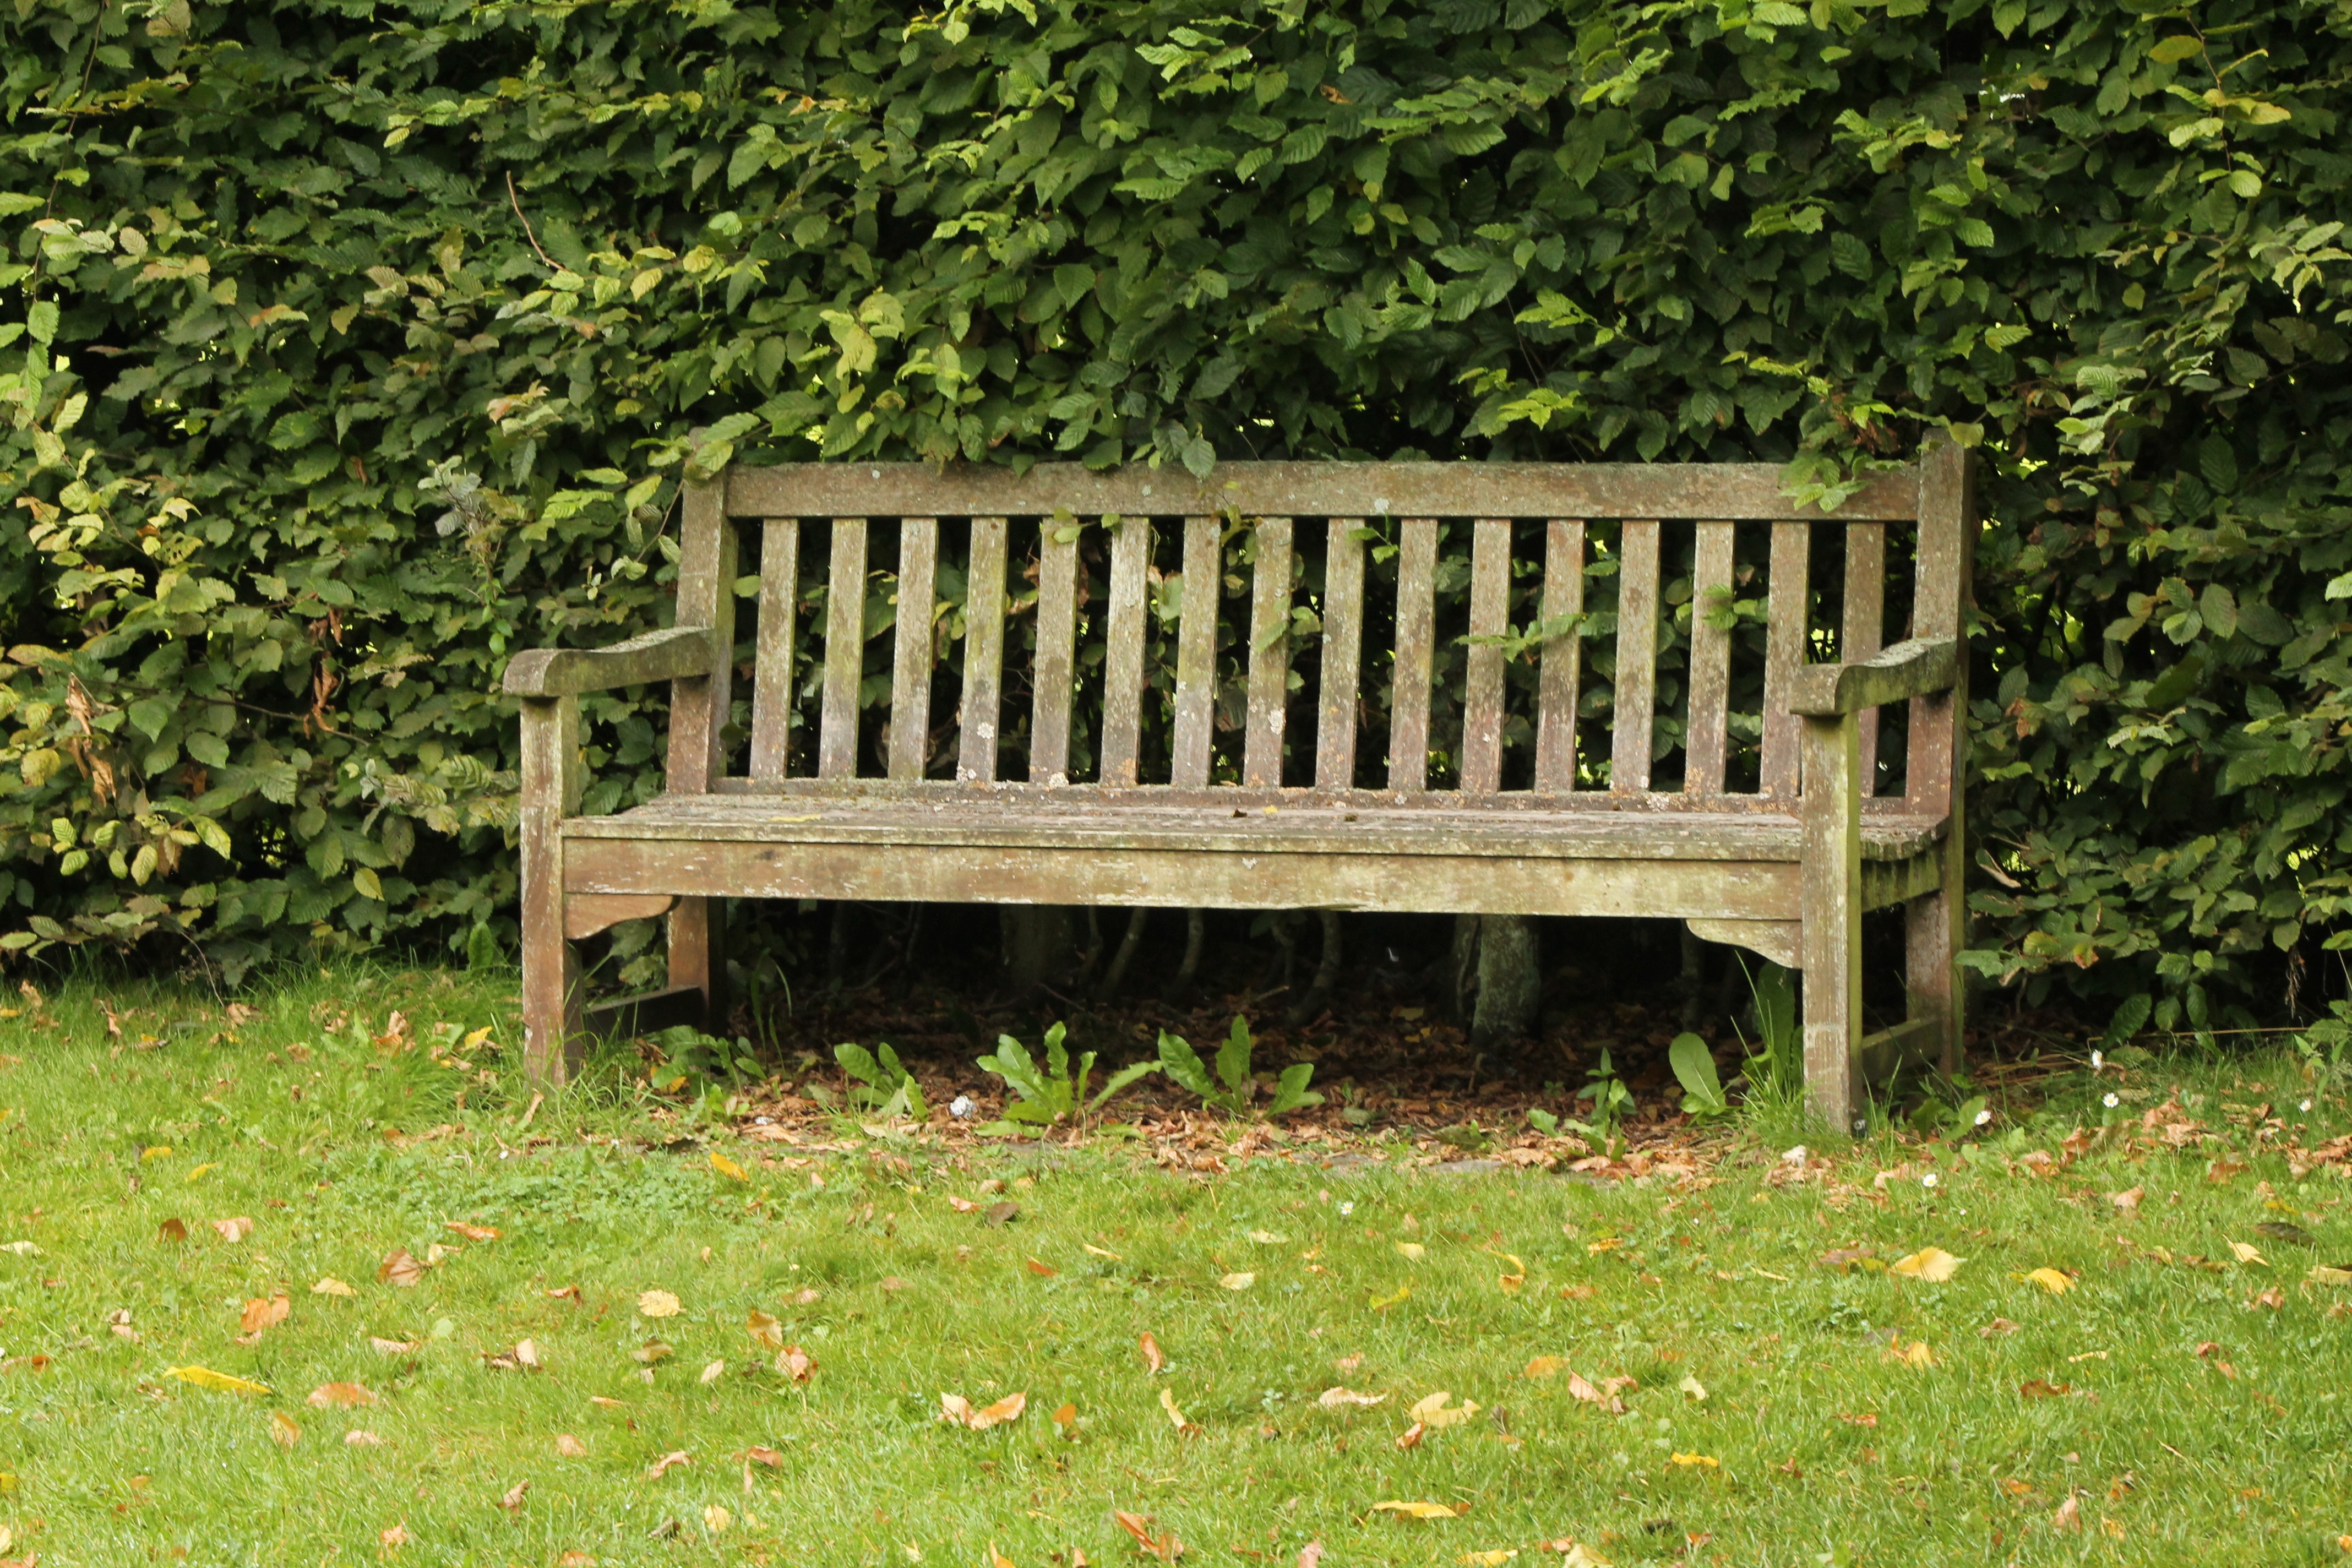
nature, outdoor, bench, summer, peaceful, backyard, furniture, outdoor structure